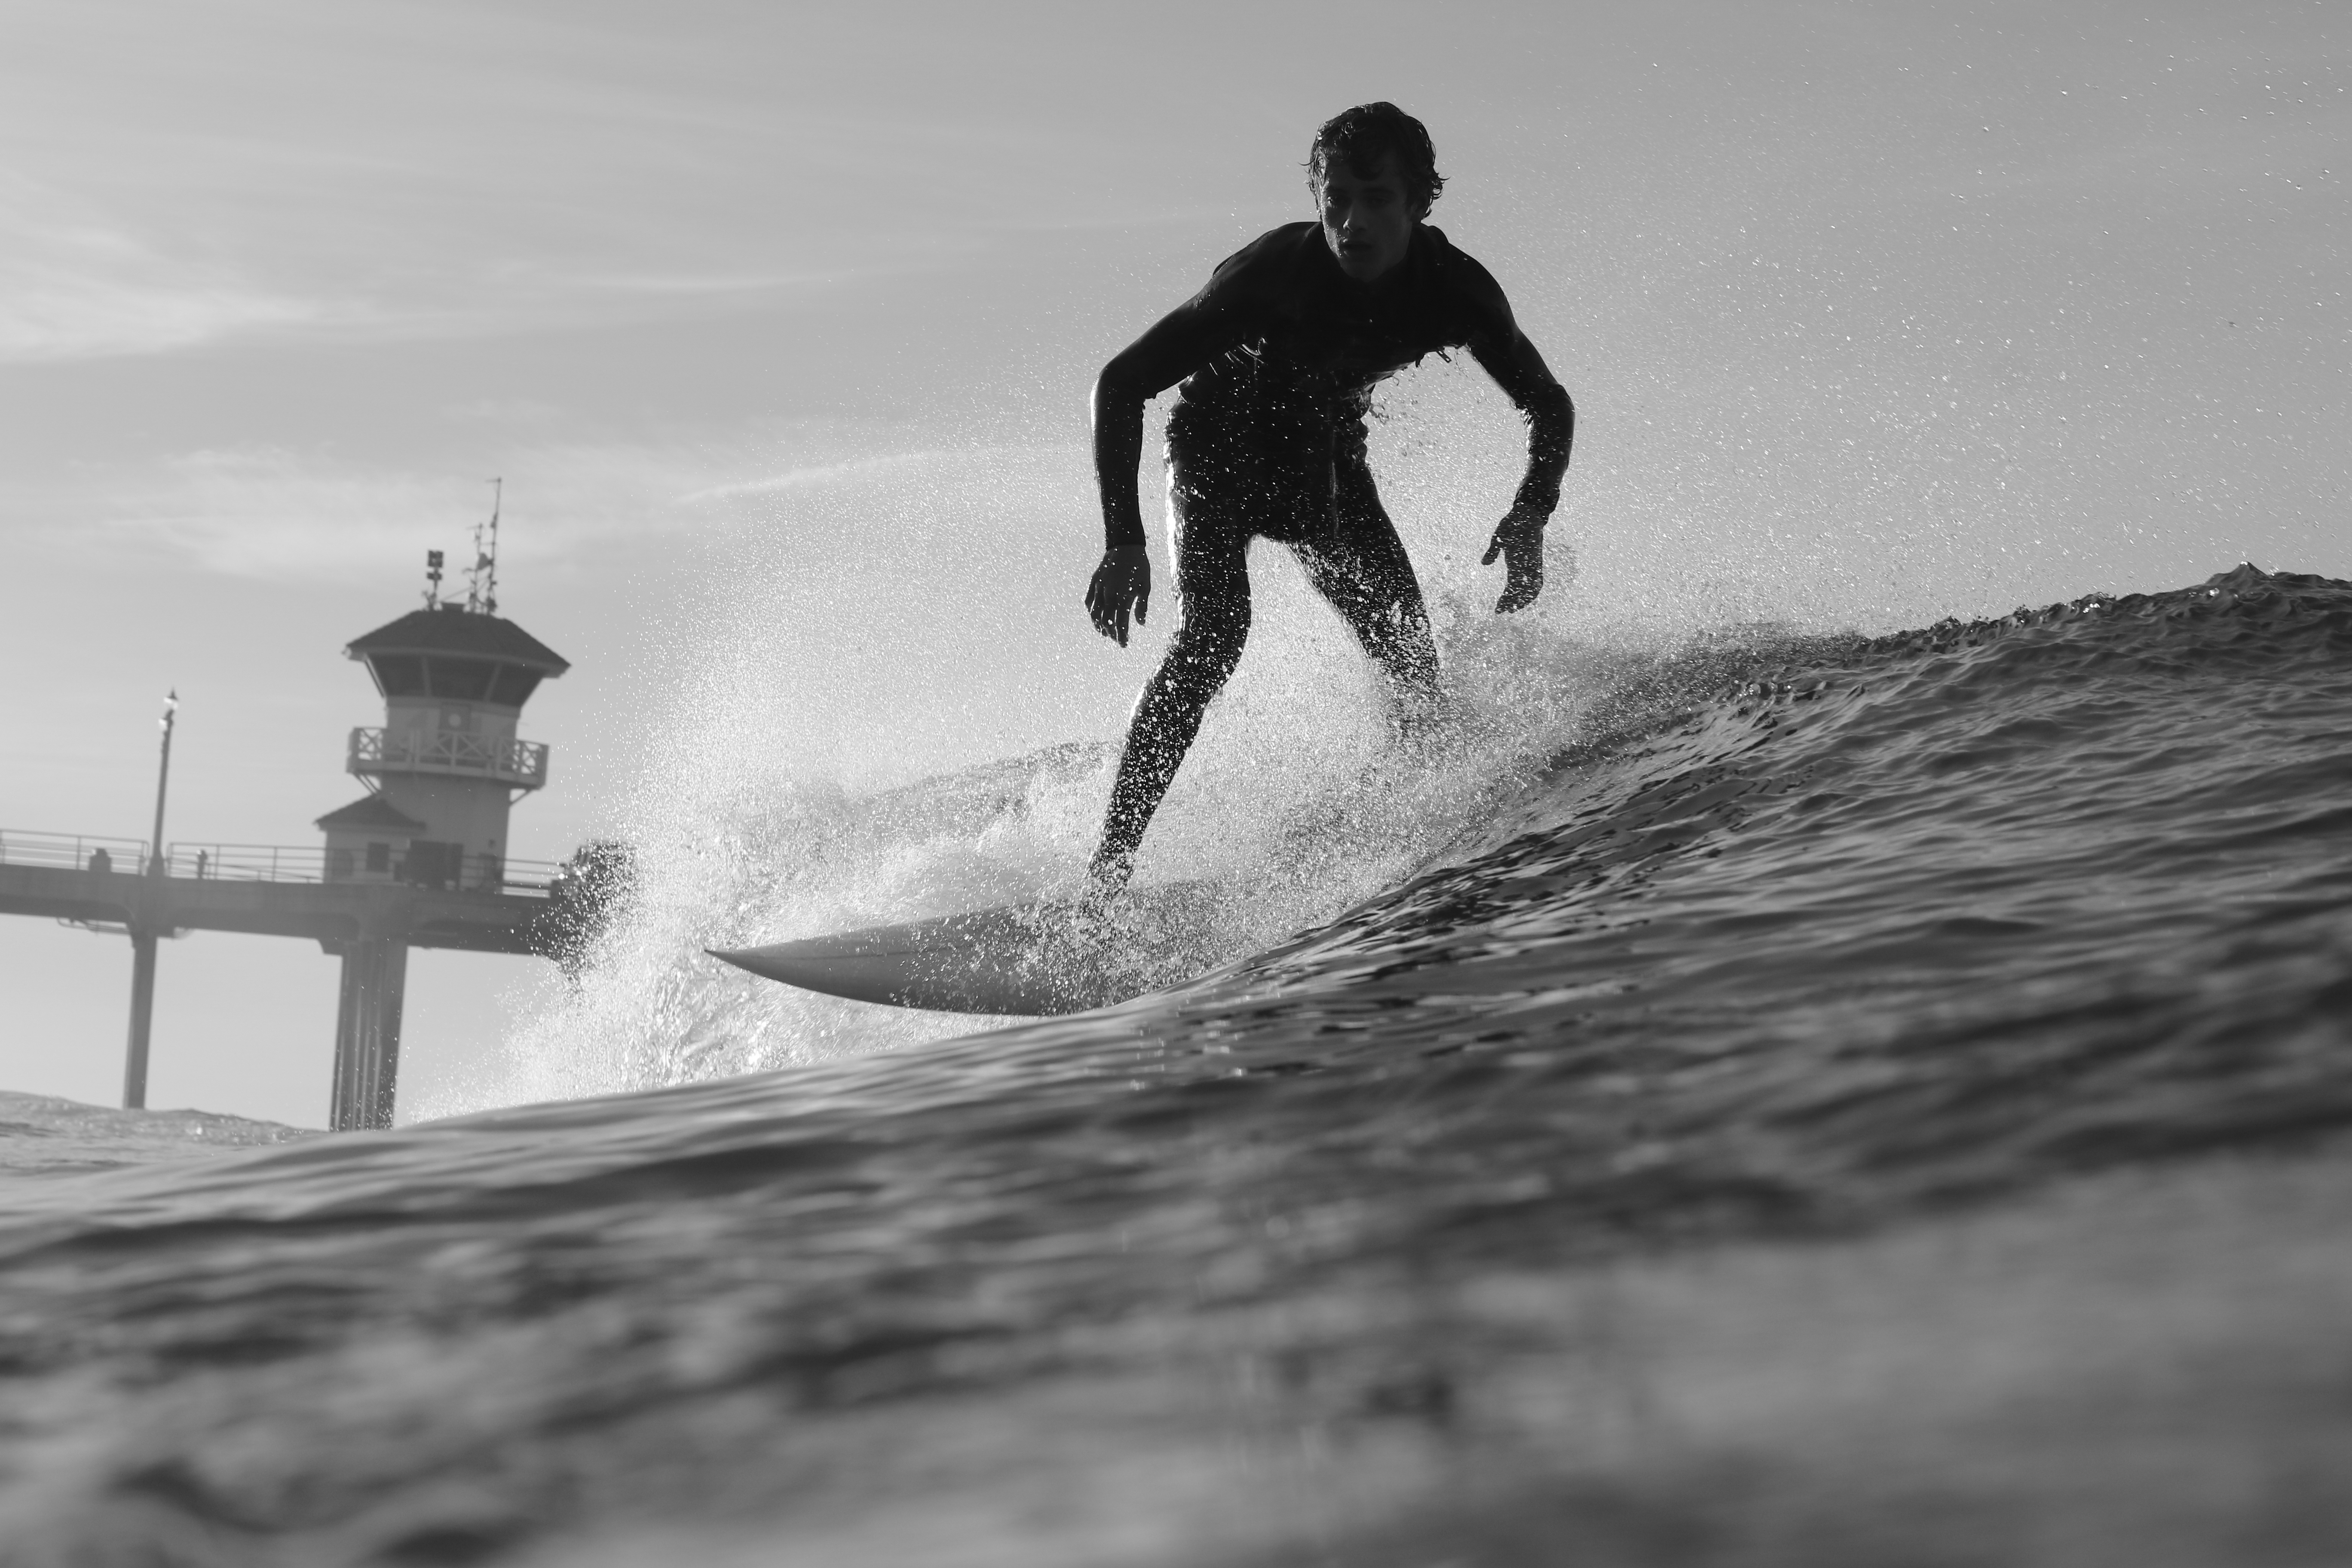
sea, water, ocean, black and white, white, photography, wave, surfer, surfing, surfboard, black, monochrome, extreme sport, sports, water sport, monochrome photography, atmosphere of earth, boardsport, surfing equipment and supplies, surface water sports